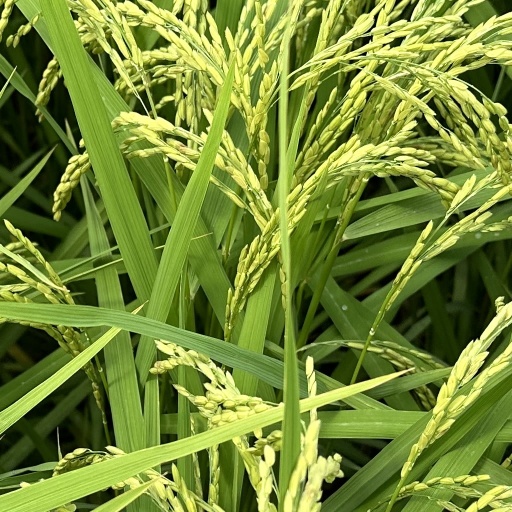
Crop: rice